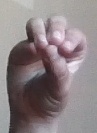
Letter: ha